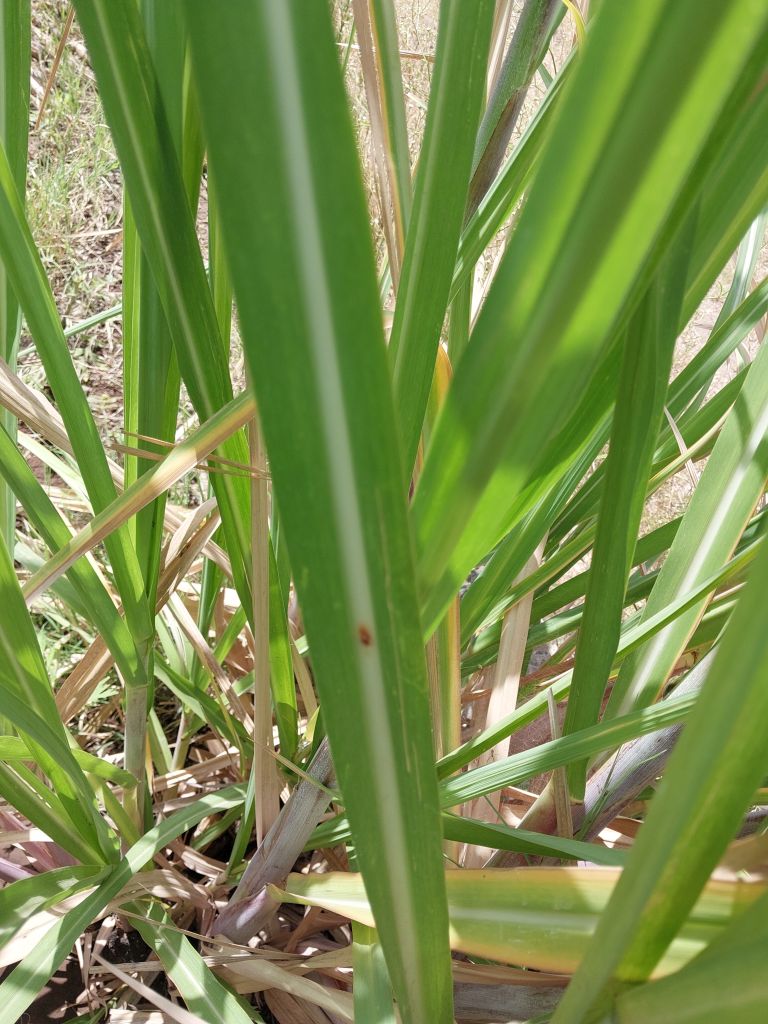
Label: Brown Spot